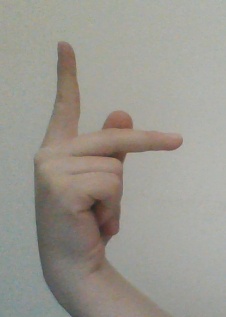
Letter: dha